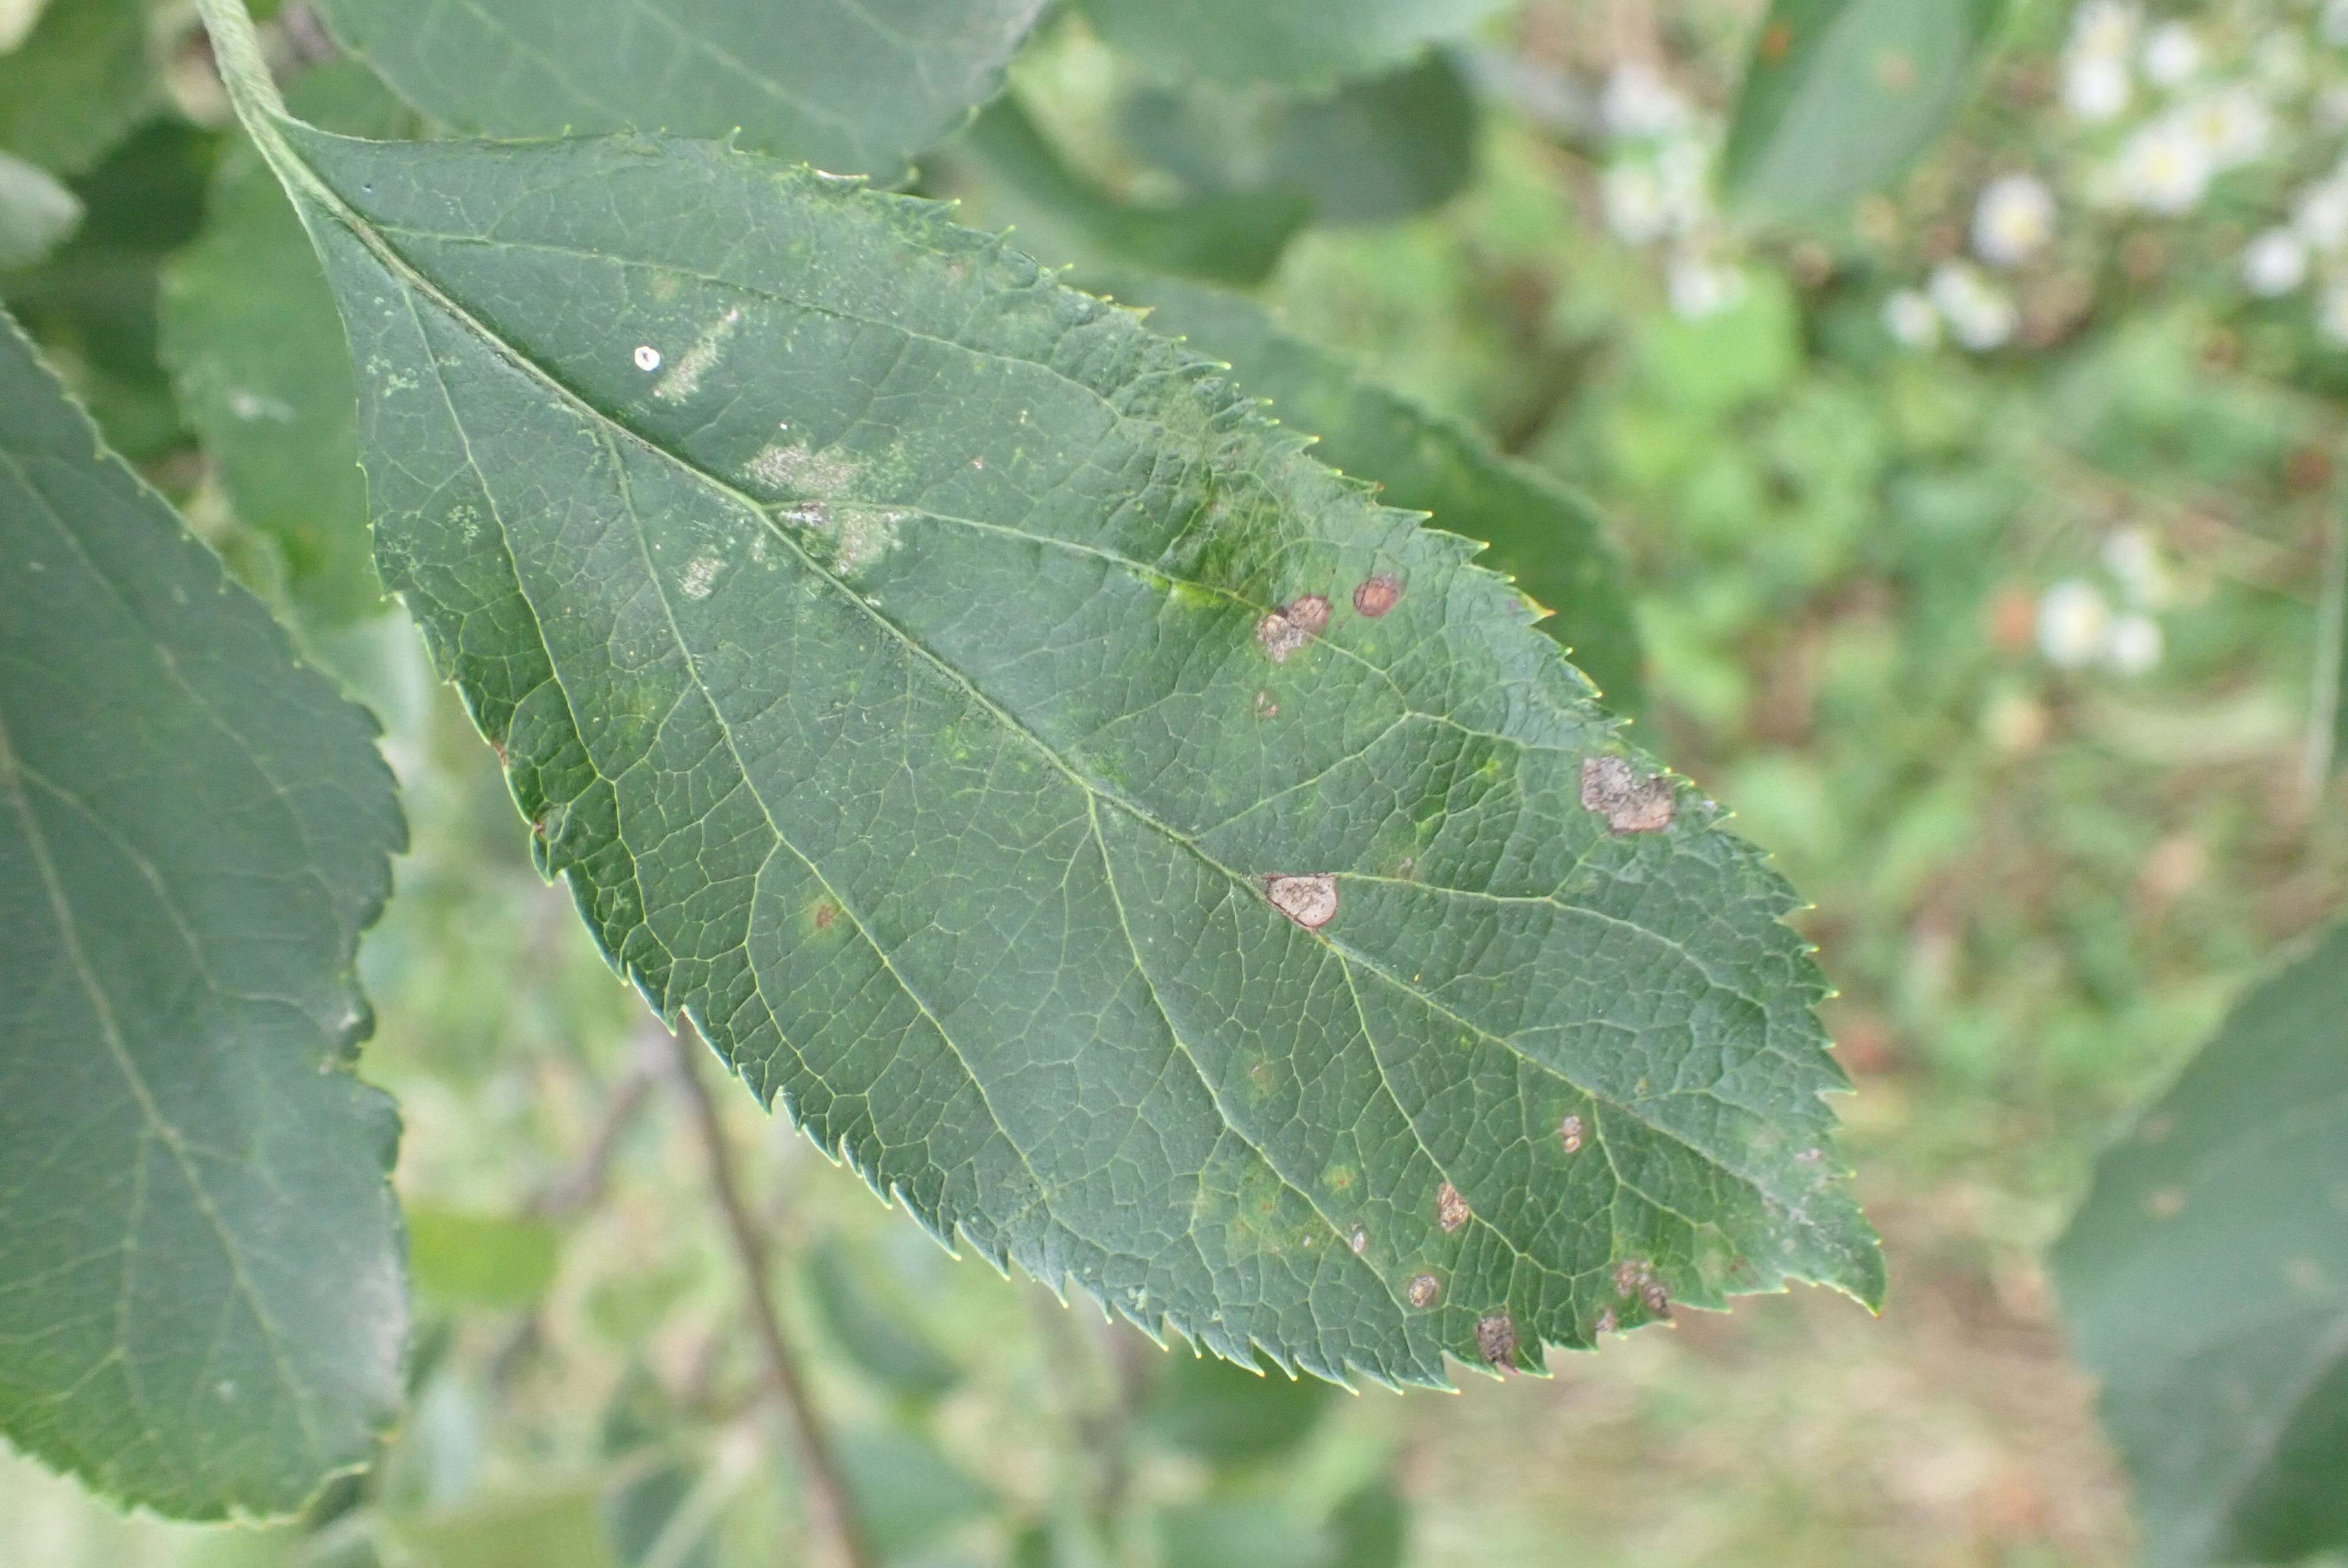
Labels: scab, frog_eye_leaf_spot